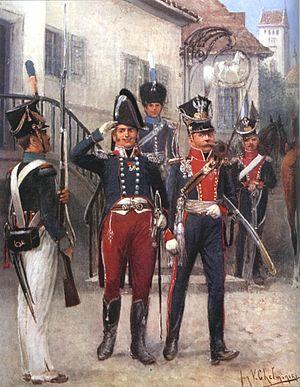
L'armée du Duché de Varsovie fait référence aux forces militaires du Duché de Varsovie. Cette armée est en grande partie basée sur les légions polonaises au service de la France sous la Révolution et l'Empire.